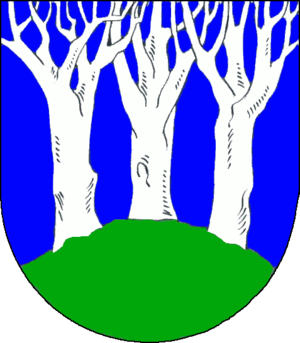
Nutteln (Holsten)
Coat of arms of Nutteln (Holsten)
Nutteln er en by og en kommune i det nordlige Tyskland, beliggende i Amt Schenefeld i den nordvestlige del af Kreis Steinburg. Kreis Steinburg ligger i den sydvestlige del af delstaten Slesvig-Holsten.